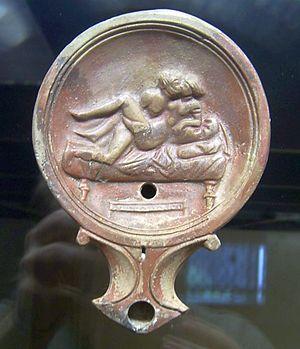
Les attitudes et comportements sexuels dans la Rome antique sont visibles dans l'art romain, la littérature, les inscriptions et dans une moindre mesure dans les restes archéologiques comme les artefacts érotiques ou l'architecture. Il a parfois été avancé qu'une caractéristique de l'ancienne Rome est une « licence sexuelle illimitée » :